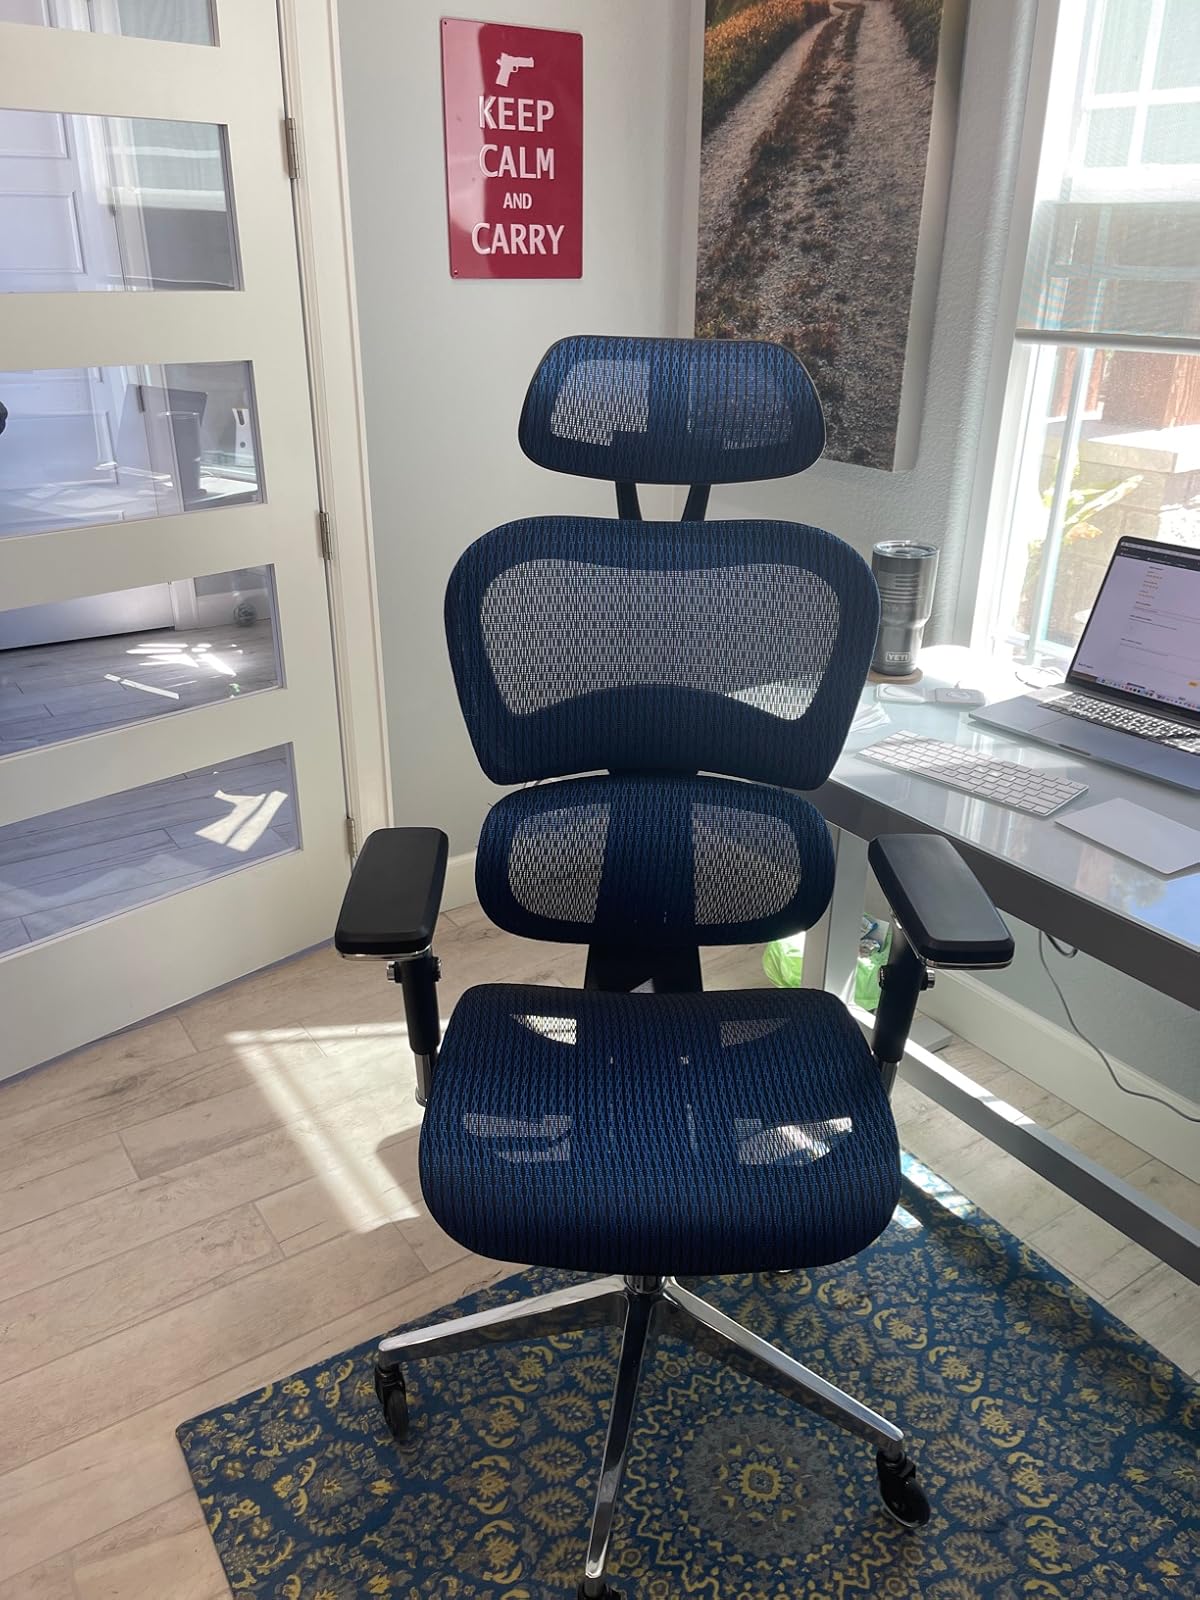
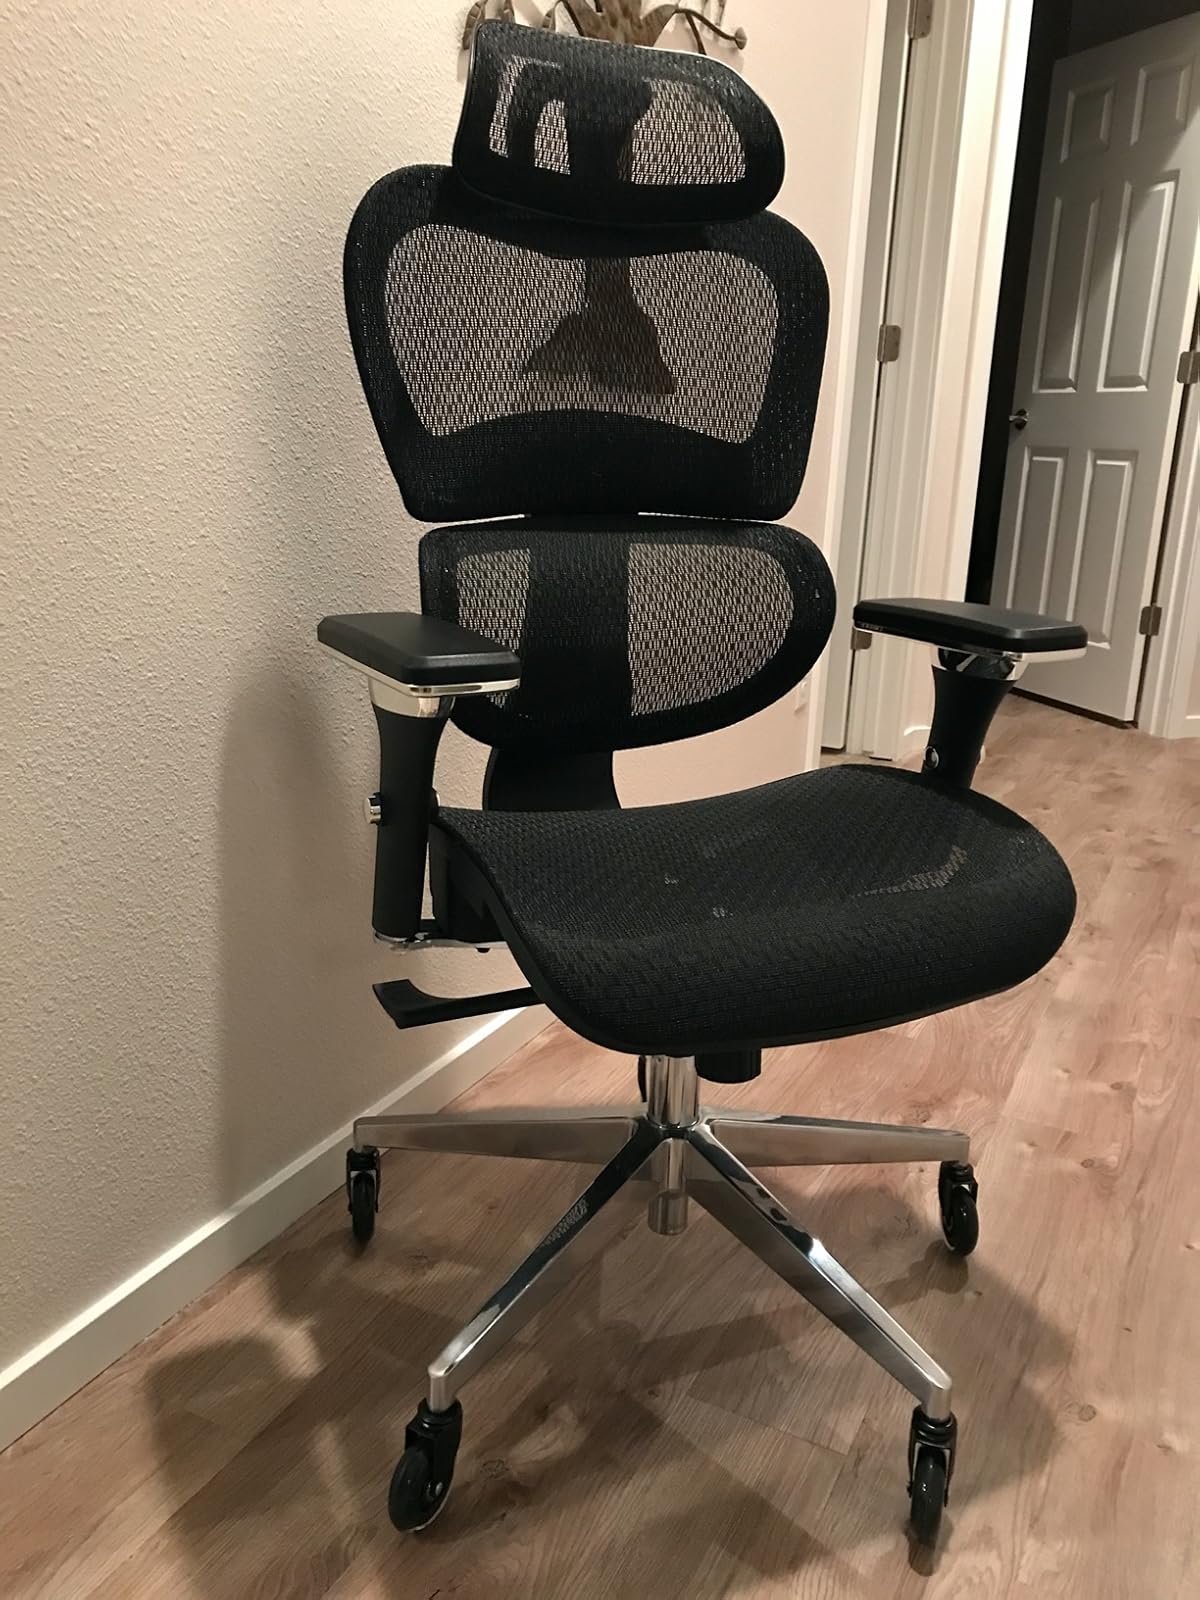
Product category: items_chair
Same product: no